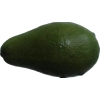
Label: green_avocado